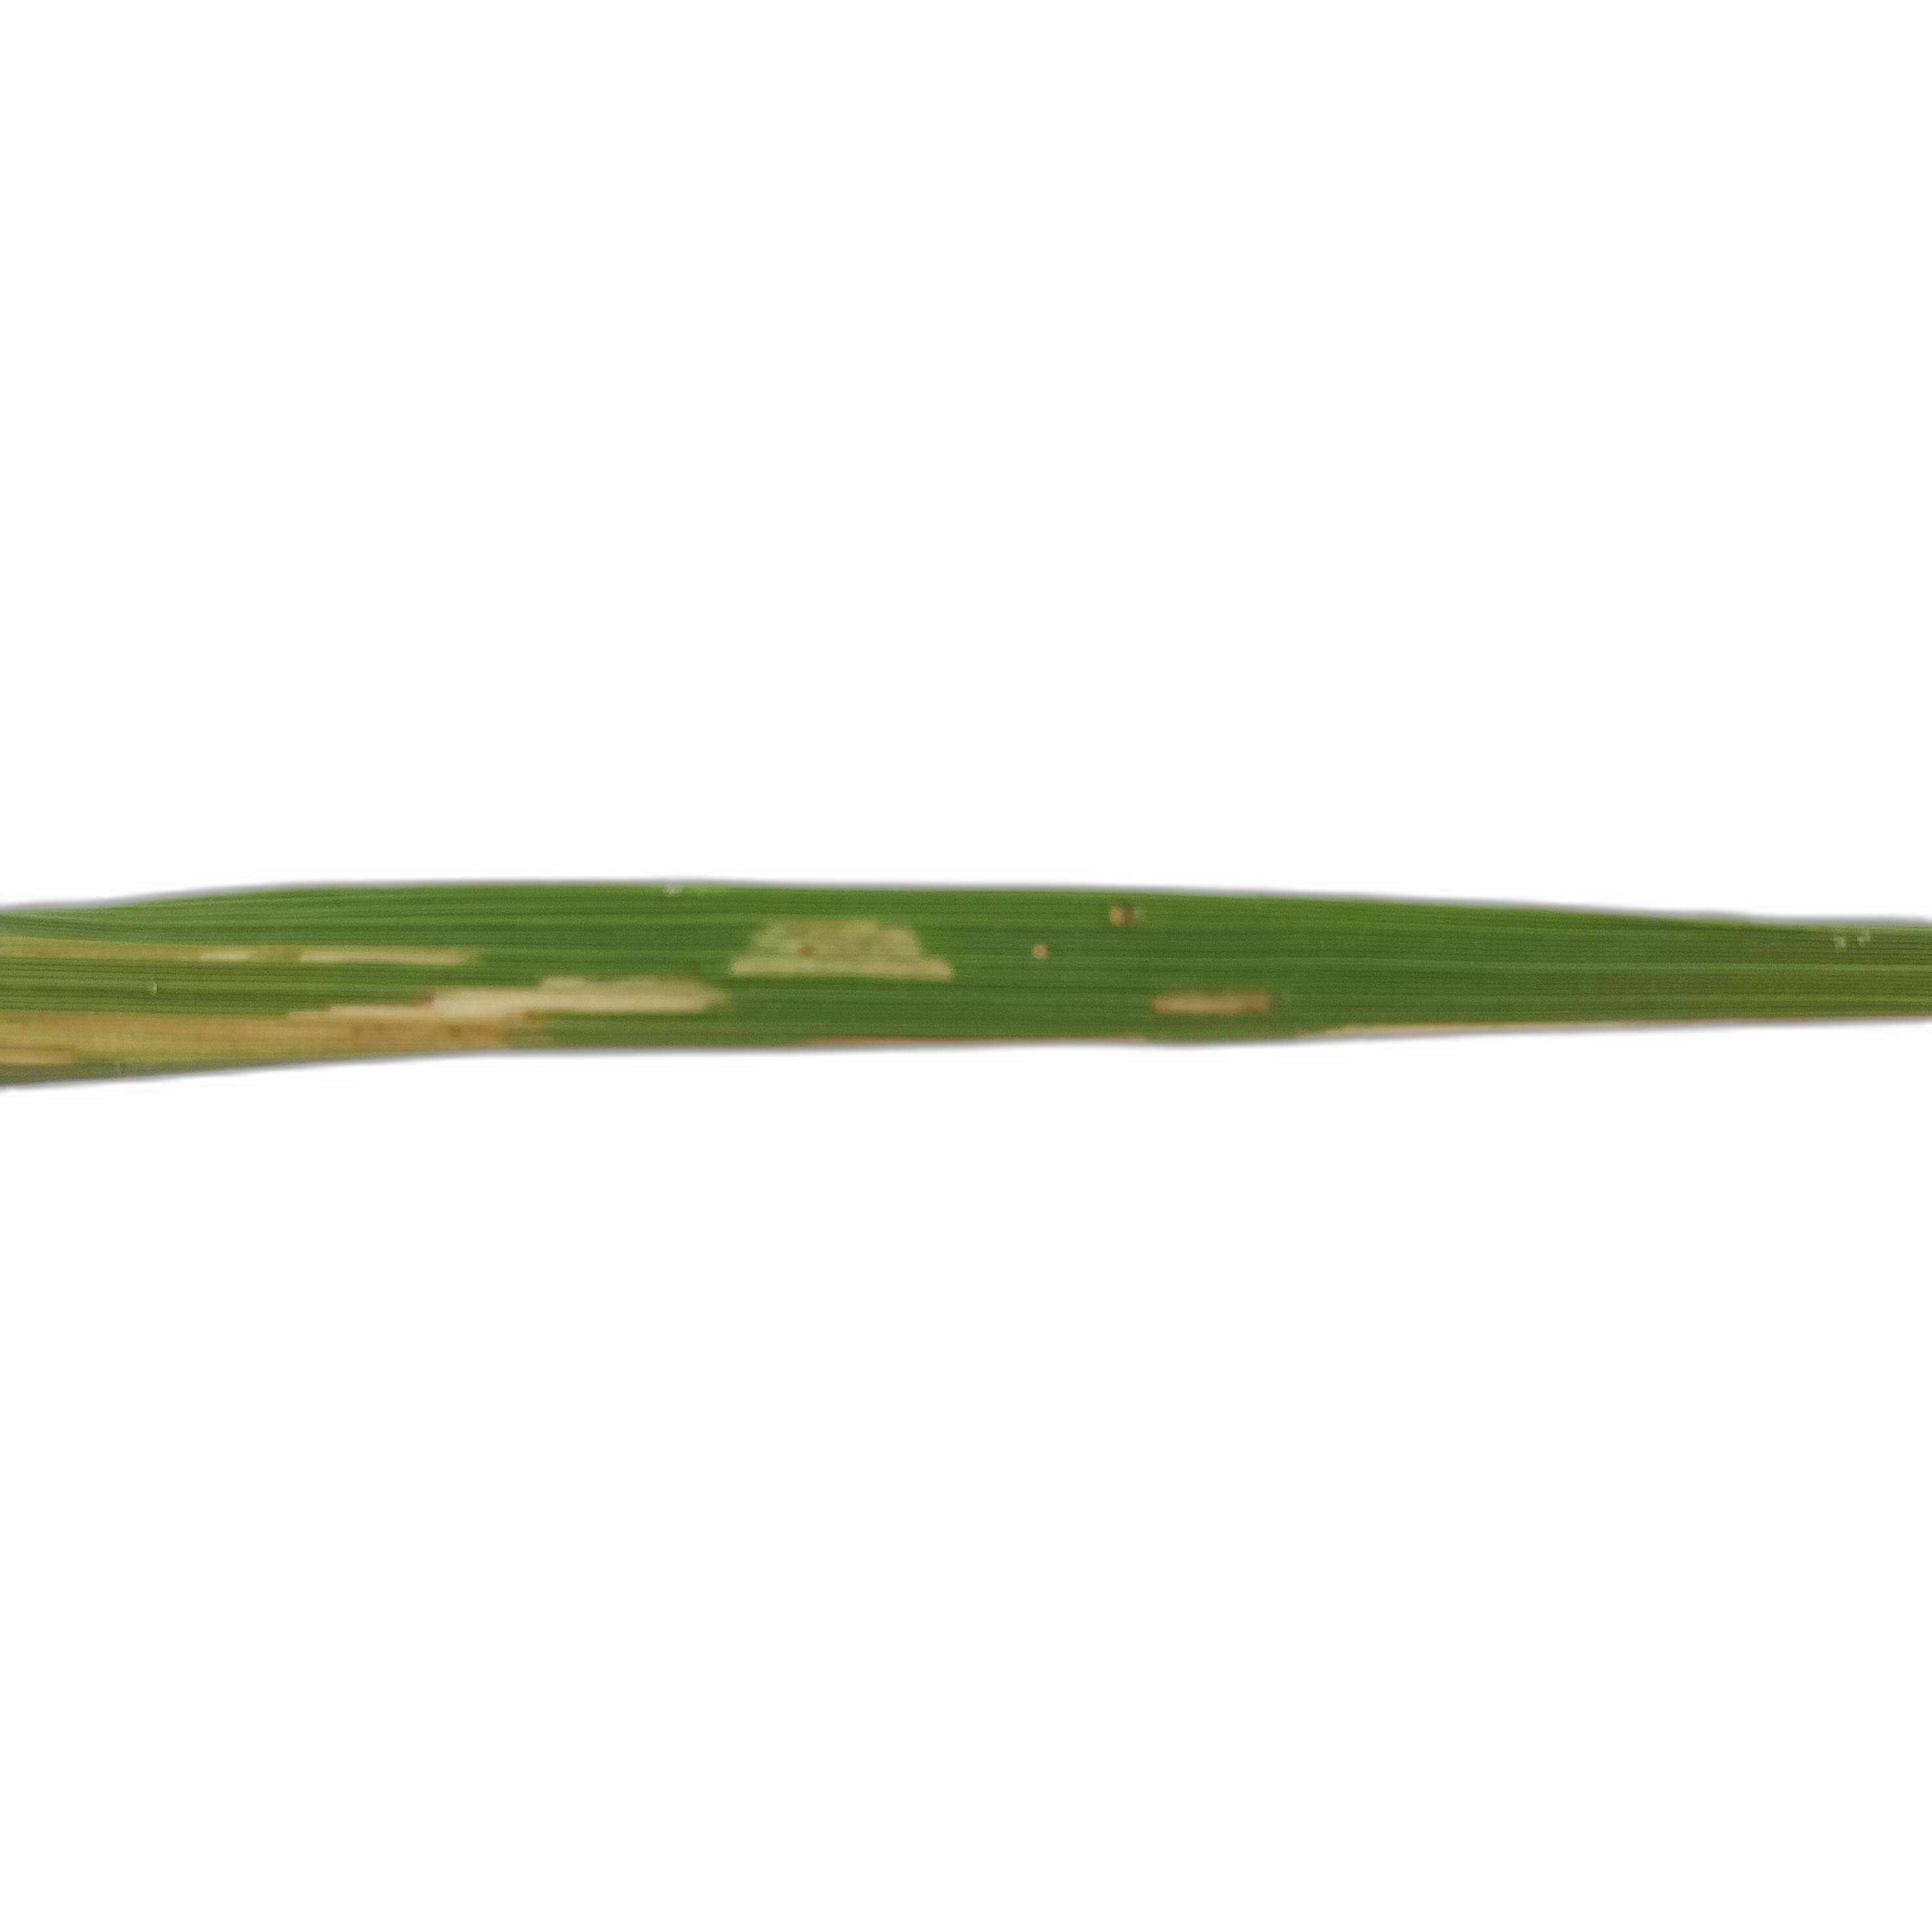
Label: Rice Leaffolder